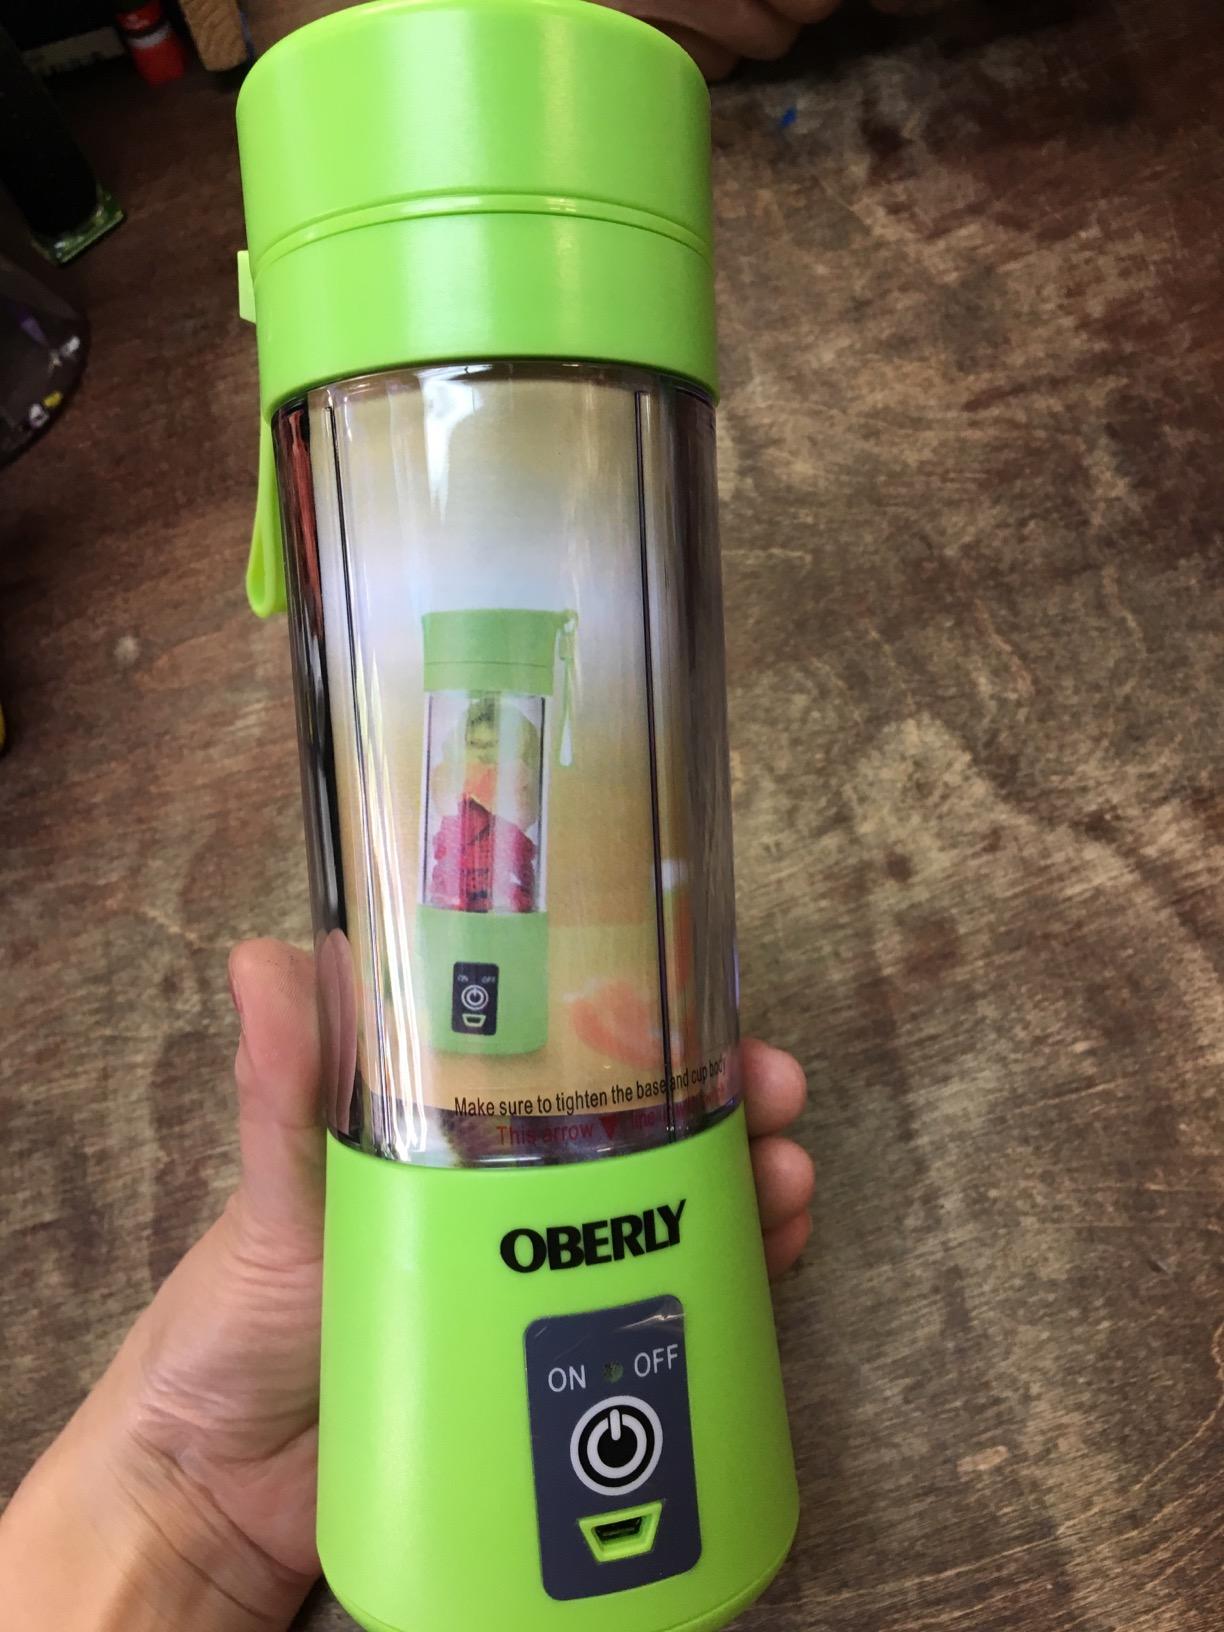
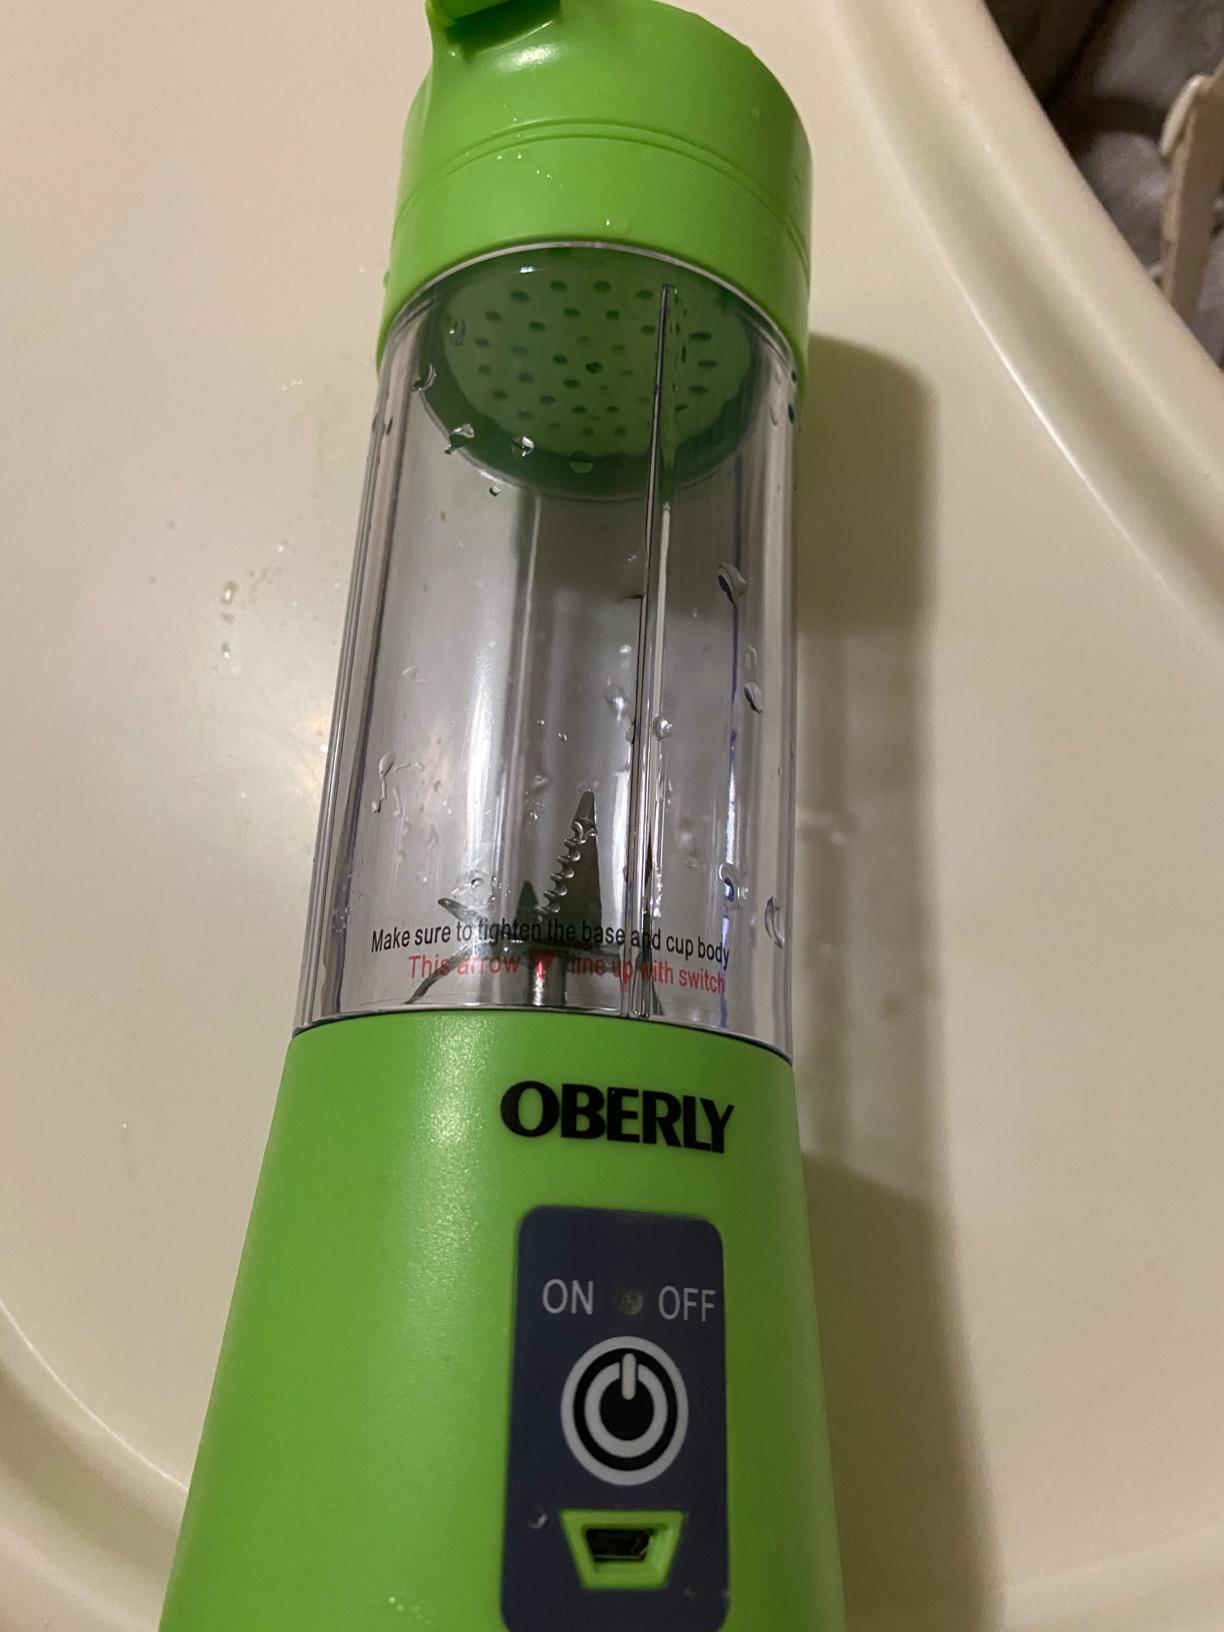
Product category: items_blender
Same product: yes